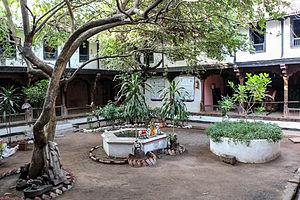
La cour centrale du palais de la reine Ahilya Bai, Maheshwar, Inde